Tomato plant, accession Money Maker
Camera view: vertical (180 deg); turntable rotation: 270 degrees
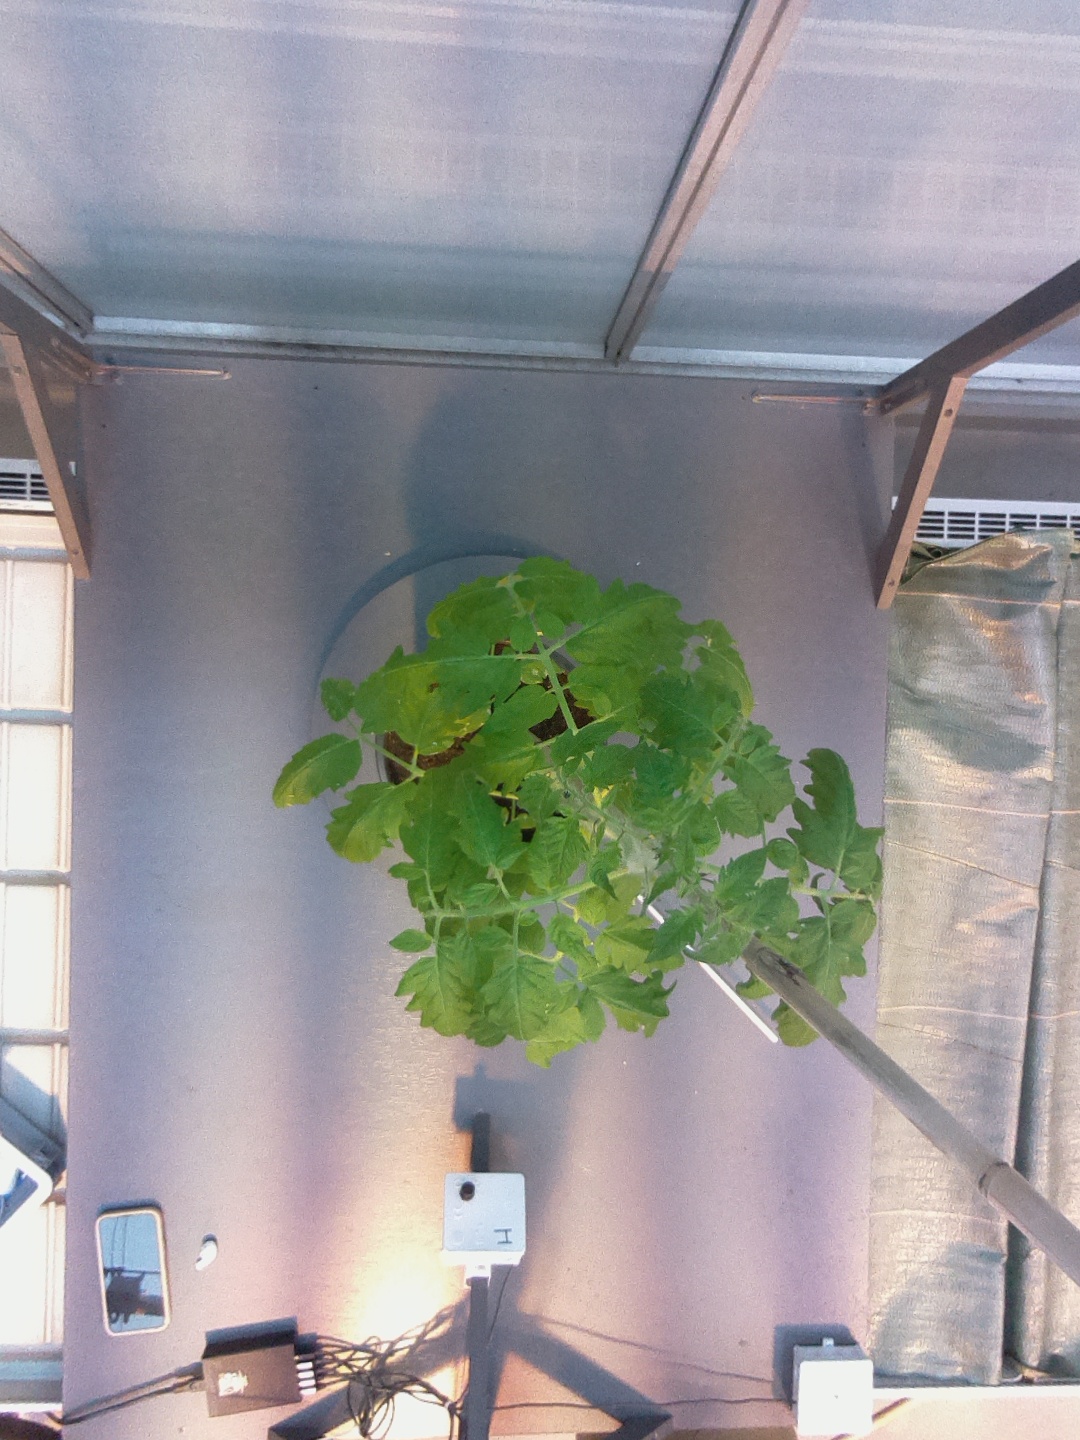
BBCH growth stage 53: 3 inflorescences visible